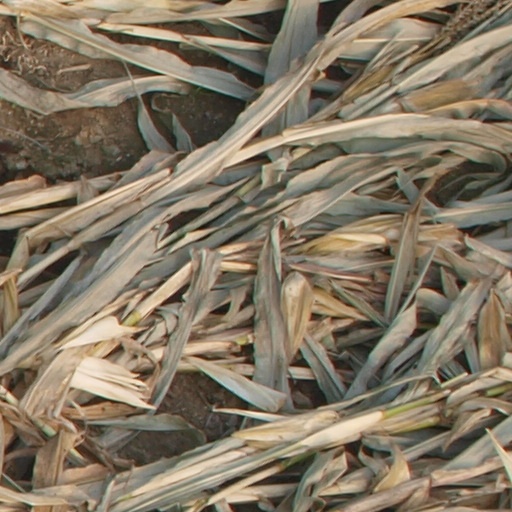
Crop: maize; corn